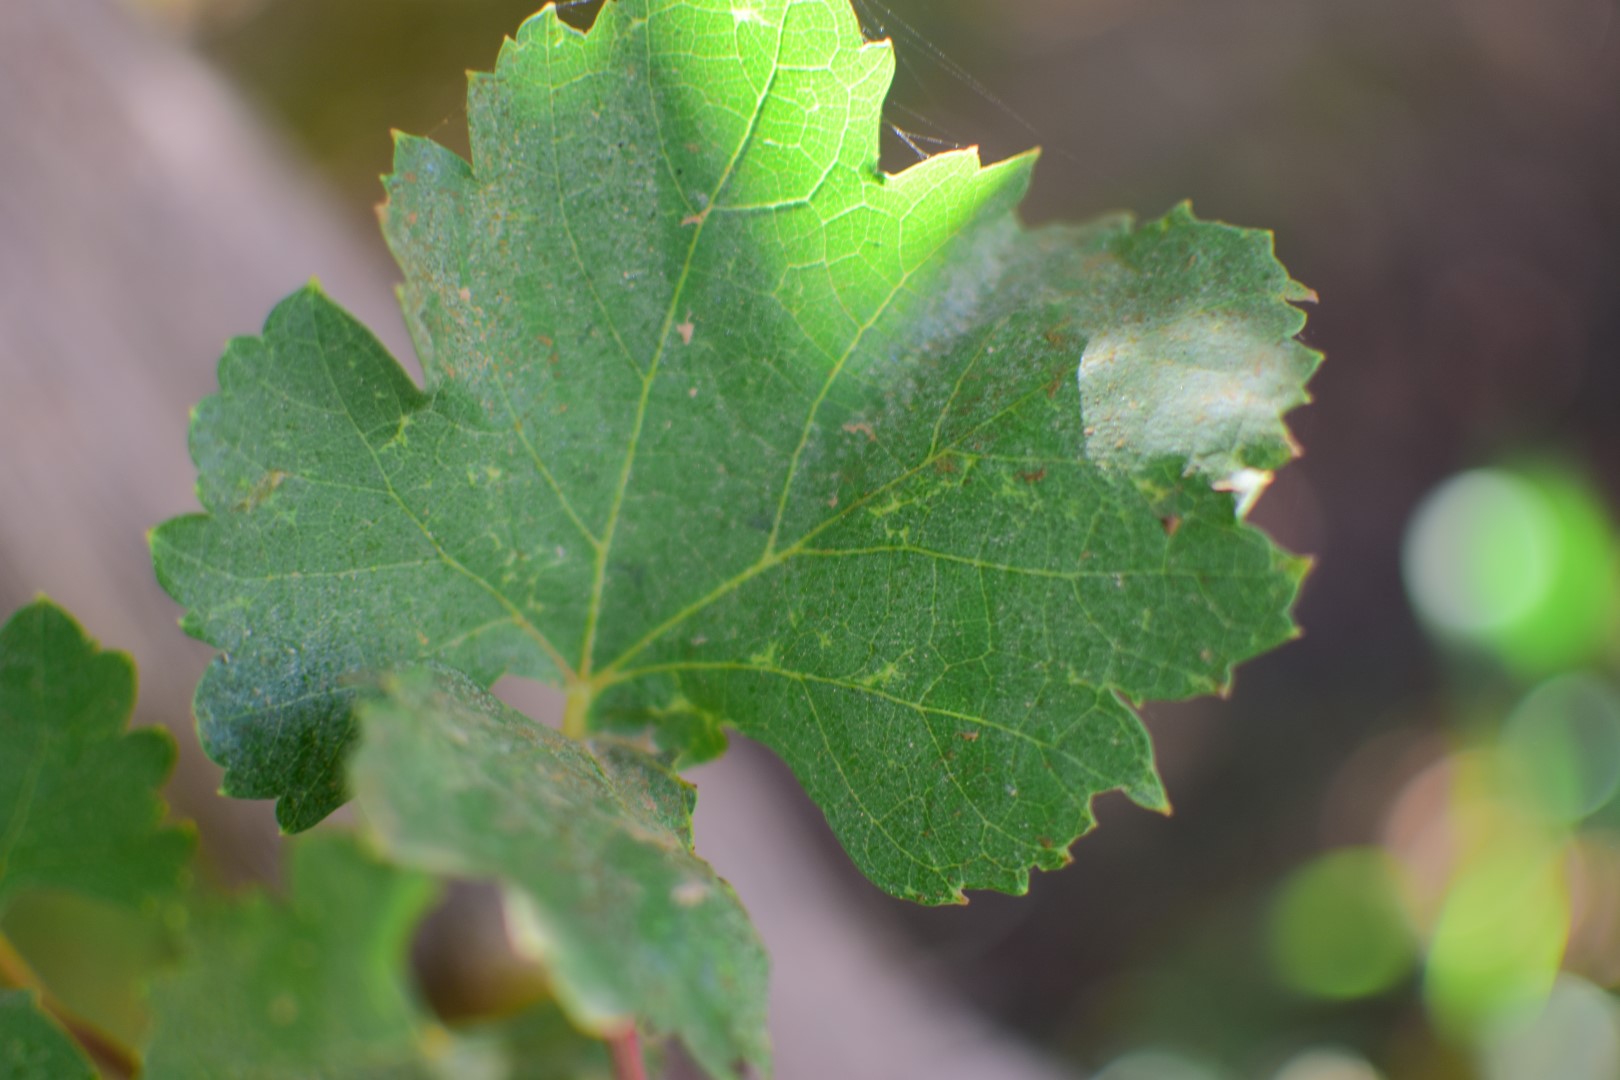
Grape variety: Frinsi